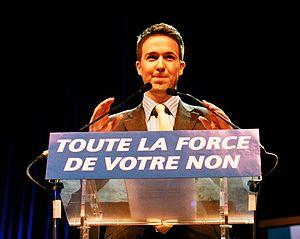
Guillaume Peltier né le 27 août 1976 à Paris, est un homme politique français.